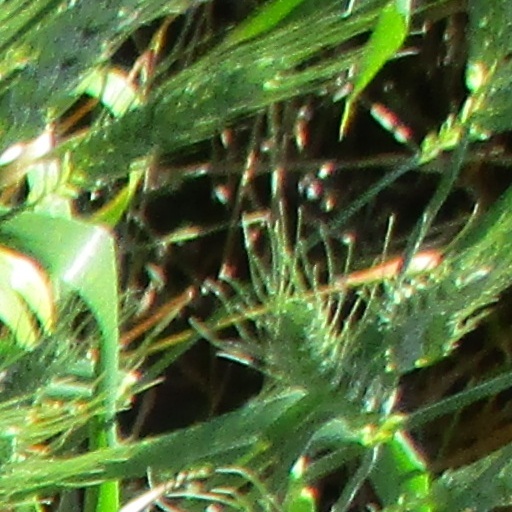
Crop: wheat